T. J. Reid

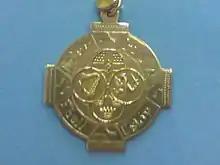
Reid won two Railway Cup medals with Leinster.

Reid was added to the Leinster team for the 2012 Inter-provincial Championship. He made his first appearance for the team on 4 March 2012 when he lined out at left corner-forward when Leinster faced Connacht in the Railway Cup final. Reid was held scoreless but ended the game with a winners' medal following a 2–19 to 1–15 victory.